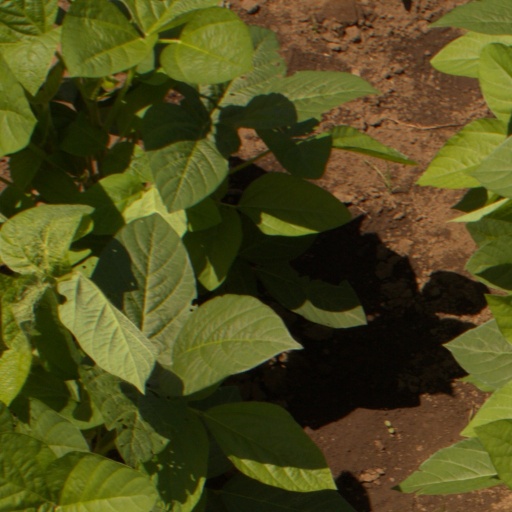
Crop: soybean